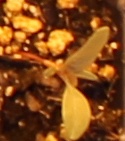
Label: Redroot Pigweed